Runaway (Aurora song)

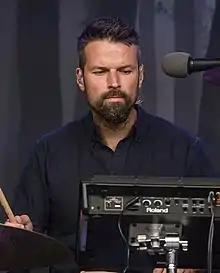
"Runaway" was Aurora's first collaboration with Magnus Skylstad (pictured), who would later take a significant role in her career.

Aurora began playing piano at age six, and she wrote most of the songs of her debut album, including "Runaway", at a young age. According to her, she wrote the song when she was 11 or 12 years old and created the melody on a piano she had at her home, which took approximately an hour. "Runaway" was originally composed for a school assignment when Aurora was in ninth grade. However, she preferred to keep her music private at the time she wrote the song.